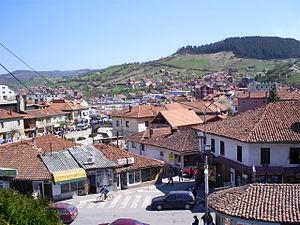
Novi Pazar, « le nouveau marché », est une ville de Serbie qui fait partie du district de Raška. Au recensement de 2011, la ville intra muros comptait 60 638 habitants et son territoire métropolitain, appelé Ville de Novi Pazar, 92 766.
Les entités spatiales historico-culturelles constituent l'une des quatre catégories de classement des monuments historiques de la Serbie. L'inventaire, élaboré et publié par l'Institut pour la protection du patrimoine de la République, recense 72 ensembles protégés.